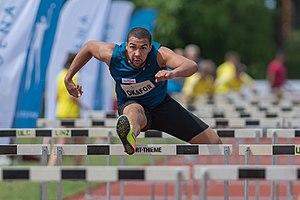
En athlétisme, la course de haies est une course à pied comportant le franchissement d'obstacles semblables, appelées haies, réparties sur le parcours, telle le 100 m haies, le 110 m haies, le 200 mètres haies ou le 400 m haies. Le terme sauteur ou coureur de haies et au féminin sauteuse ou coureuse de haies désigne l'athlète pratiquant l'une de ces disciplines.